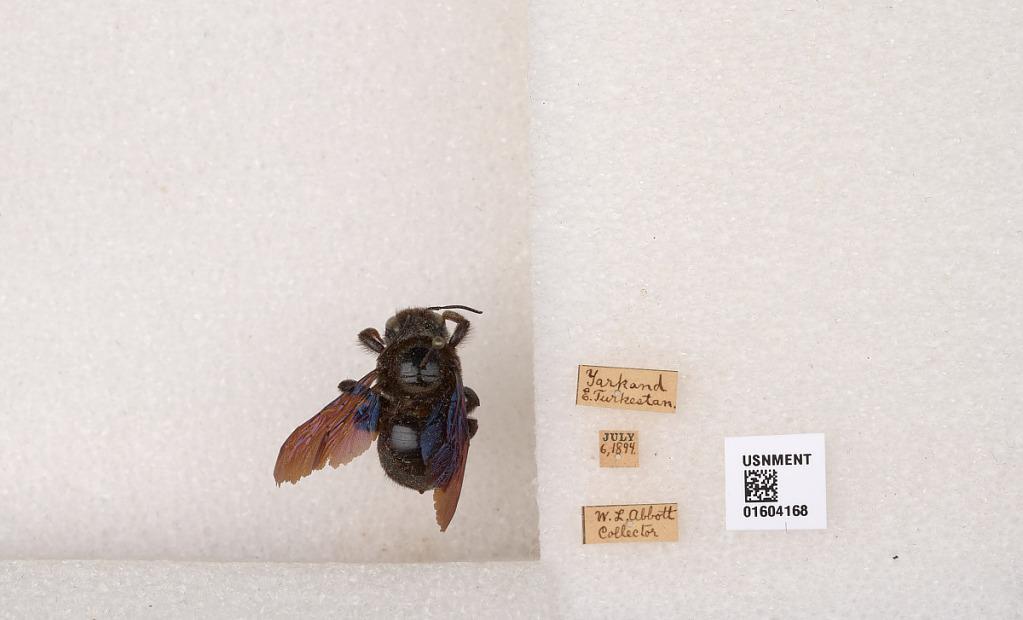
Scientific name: Xylocopa (Xylocopa) violacea (Linnaeus)
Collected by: W. Abbott
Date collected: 1894-7-6
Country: Turkestan
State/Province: Kashgar
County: Shache
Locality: Yarkand